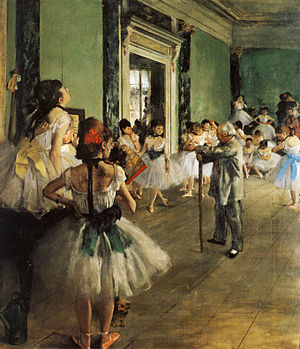
Balletmester
Balletmesteren Jules Perrot underviser ballerinaer (maleri af Edgar Degas 1874)
Balletmester kaldes den person som har til opgave at træne og undervise et balletkompagnis dansere. Balletmesteren assisterer koreografen og leder repetitioner.